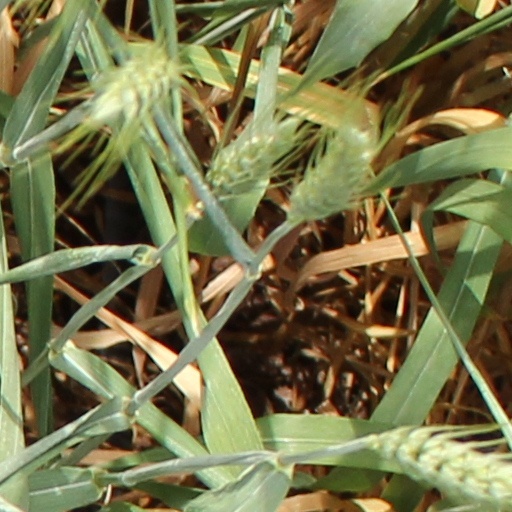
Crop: wheat